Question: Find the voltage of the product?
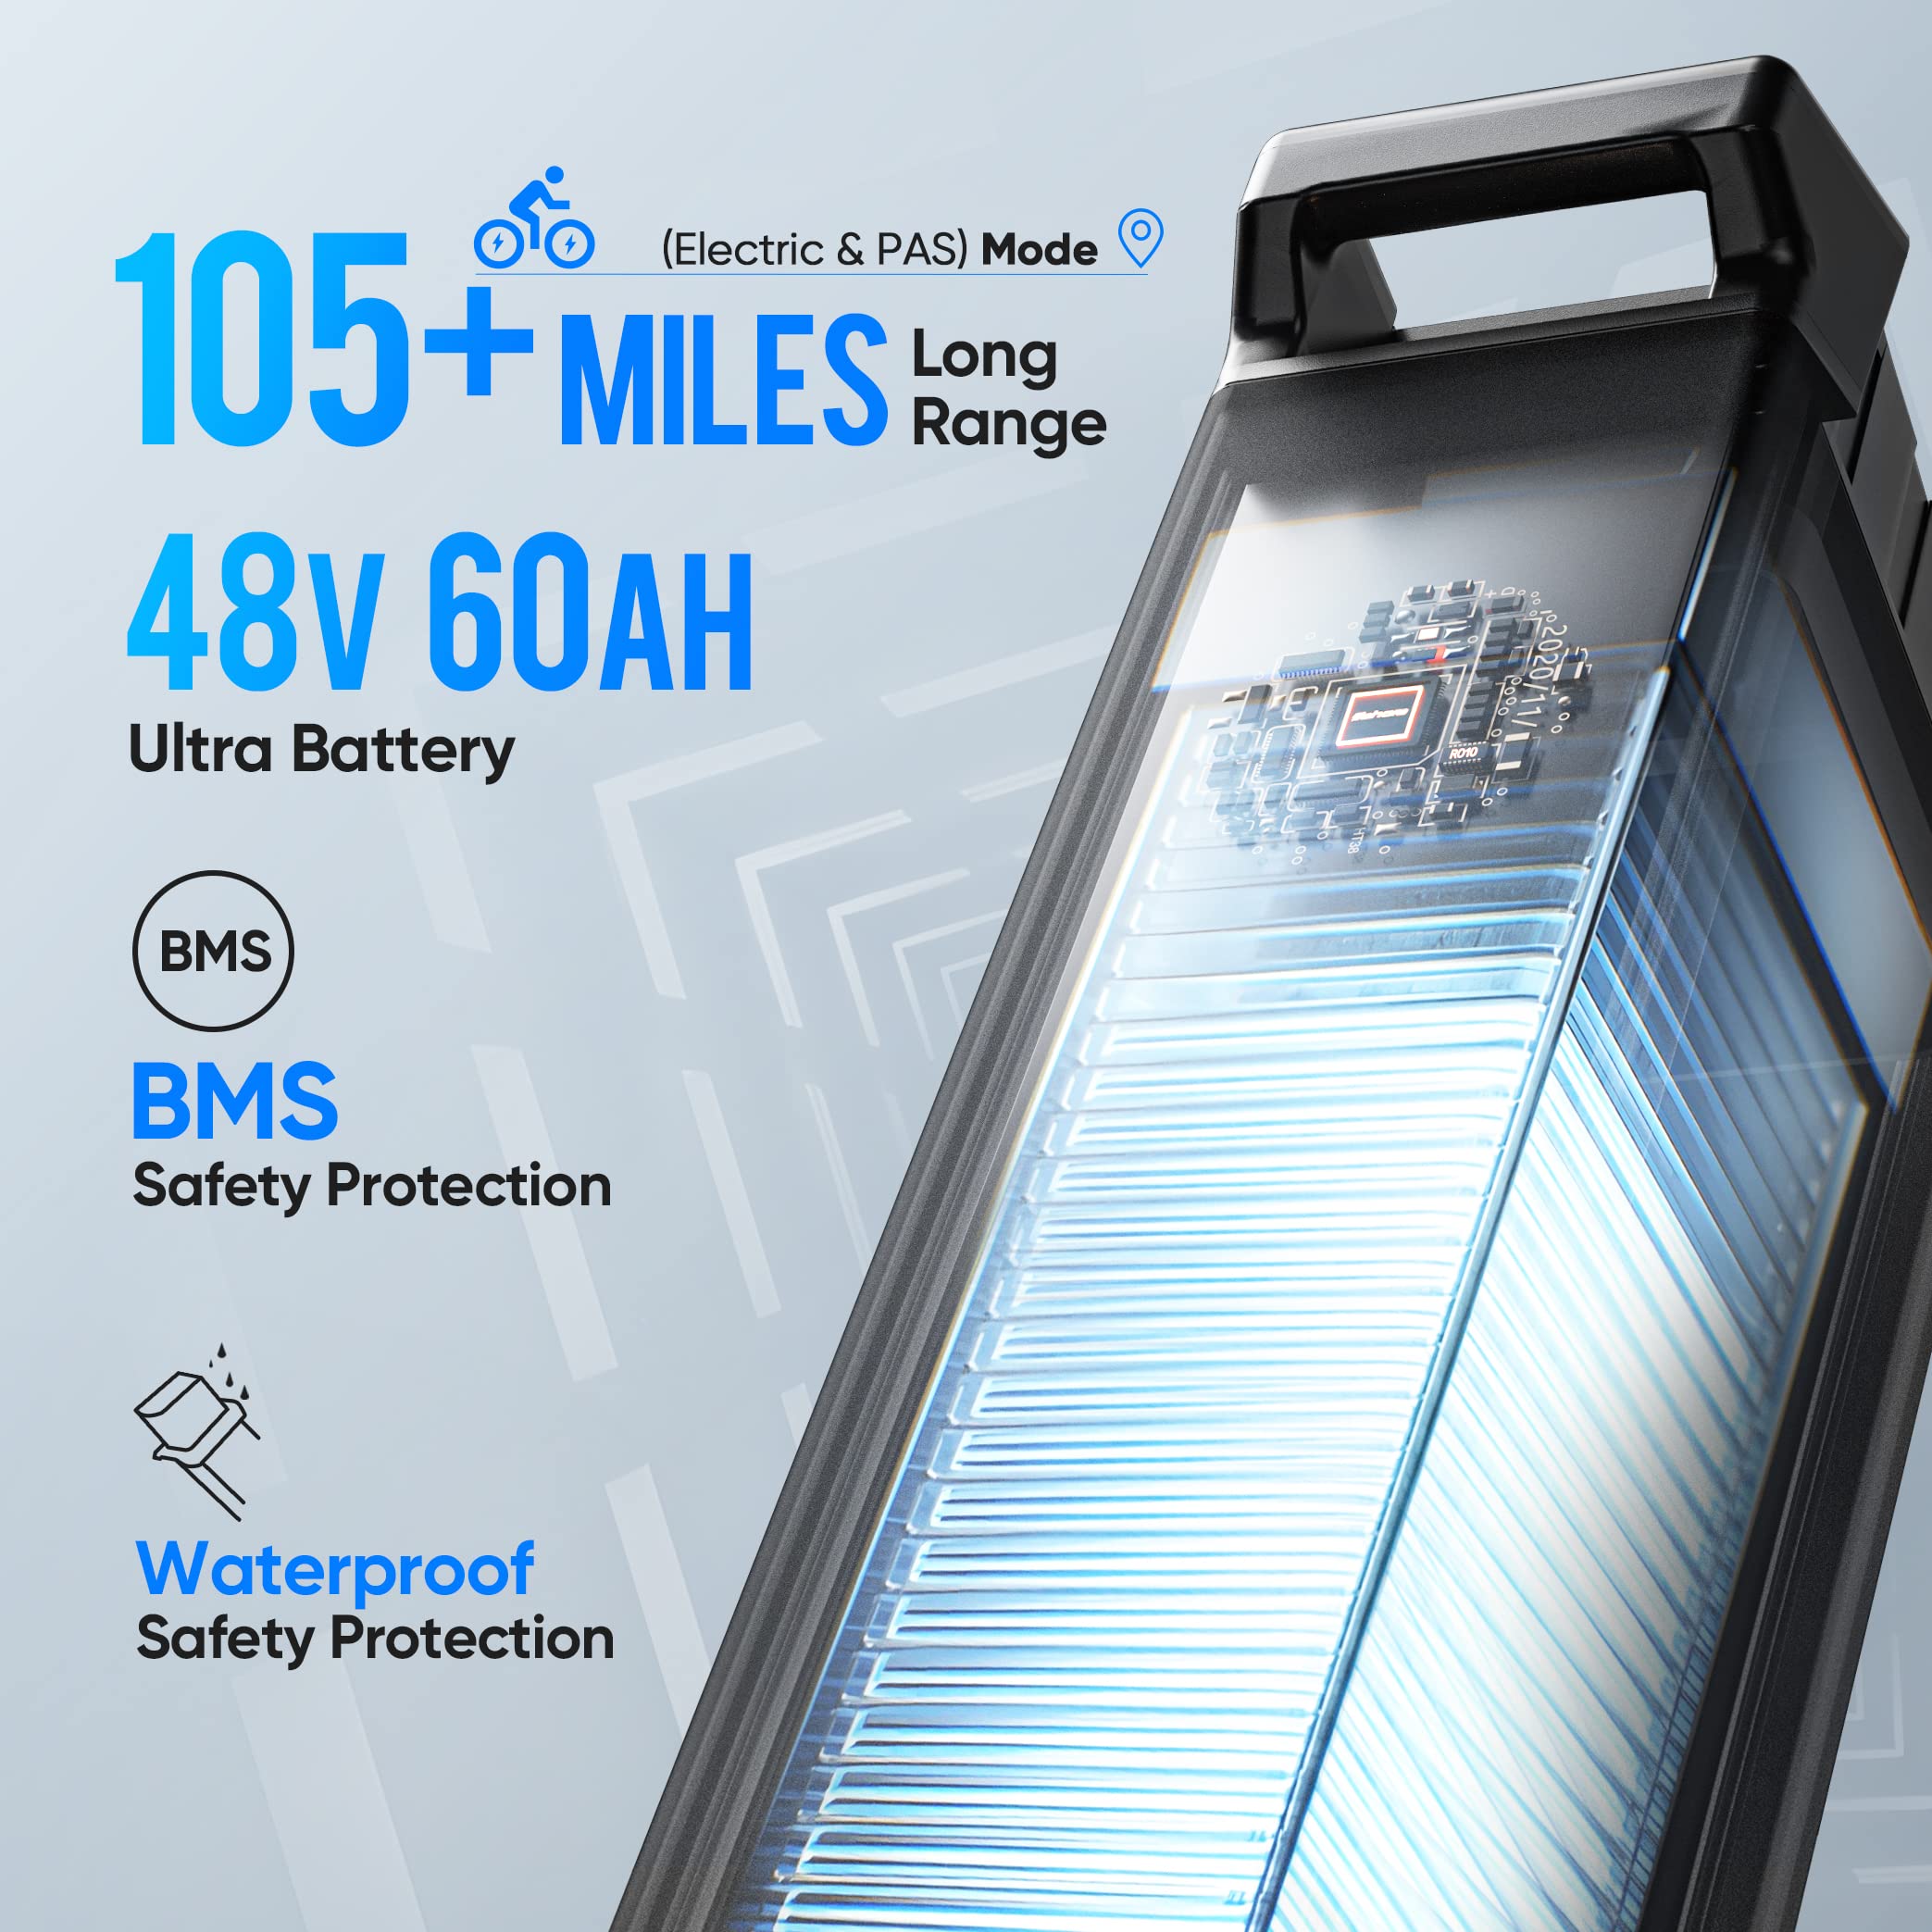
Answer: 48.0 volt